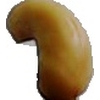
Label: caju_seed